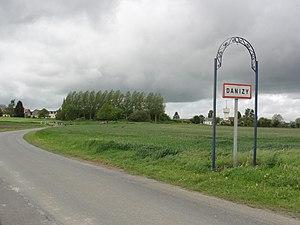
Danizy est une commune française située dans le département de l'Aisne, en région Hauts-de-France.